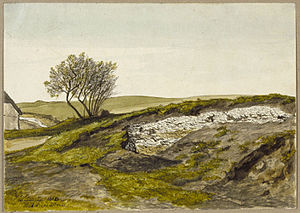
Ginnerup Sogn
Affaldsdynge ved Fannerup, malet af A.P. Madsen 1860
Ginnerup Sogn er et sogn på Djursland. Indtil Kommunalreformen i 1970 lå det i Djurs Nørre Herred.